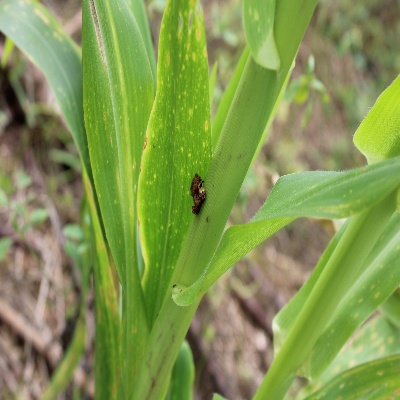
Crop: Maize
Condition: leaf spot